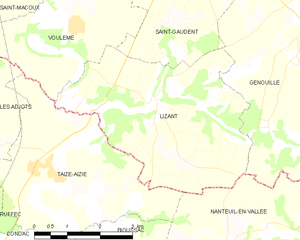
Carte des communes françaises Lizant
Lizant est une commune du Centre-Ouest de la France, située dans le département de la Vienne en région Nouvelle-Aquitaine.